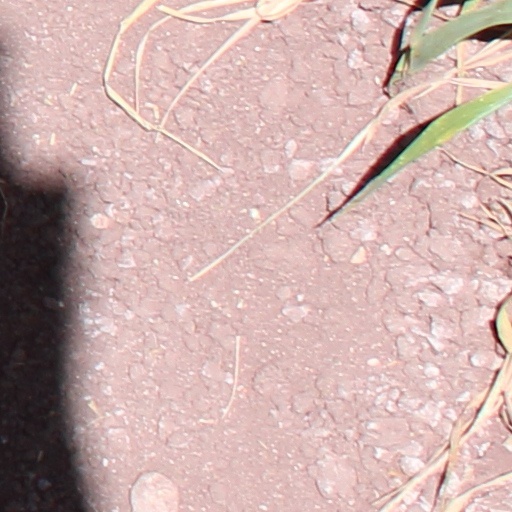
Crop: wheat